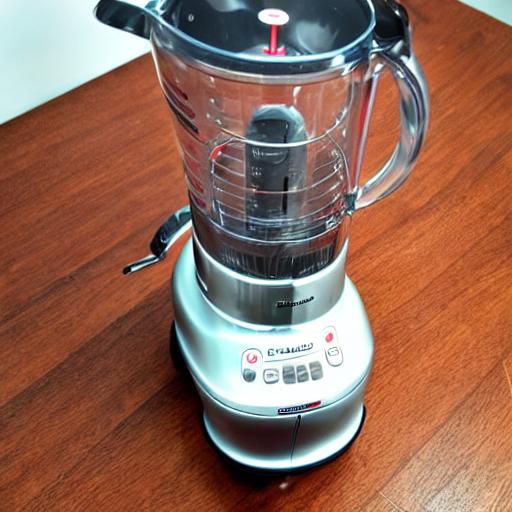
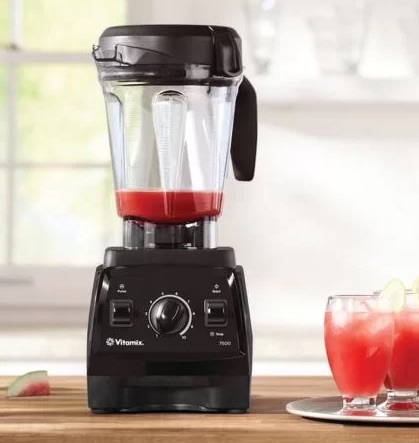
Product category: items_blender
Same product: no